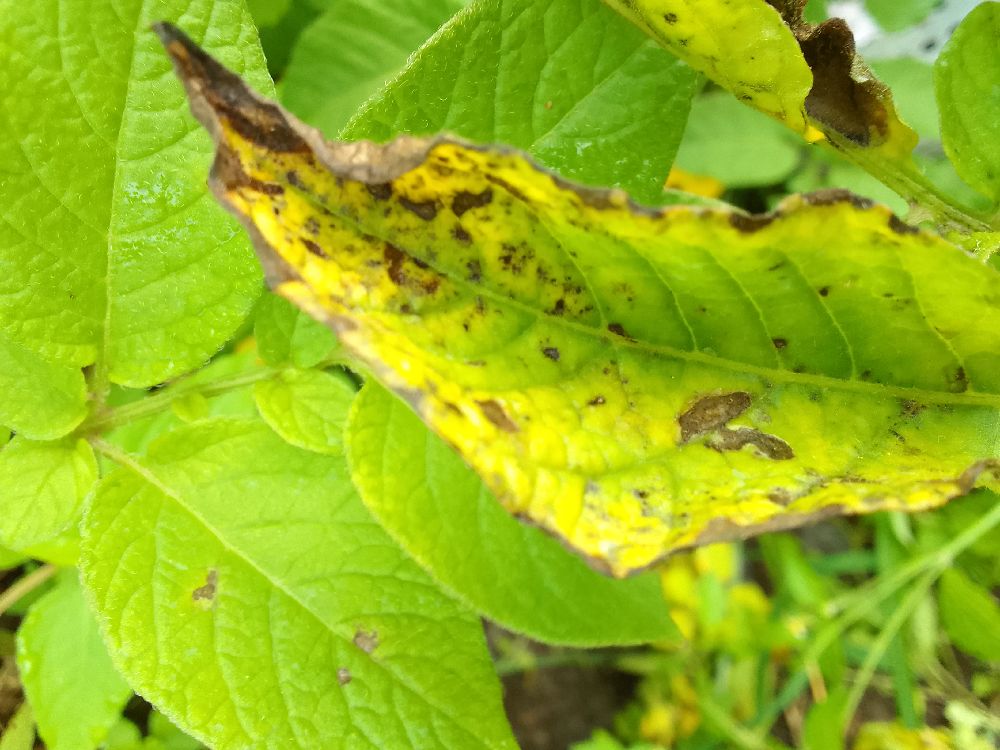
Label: Early blight